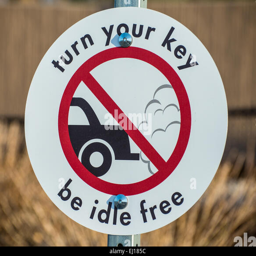
a sign recommending motorists , to not idle their vehicles because of pollution